Bereshit (parashah)

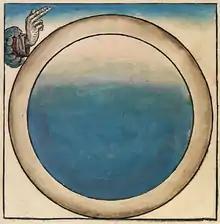
"First Day of Creation" (illustration from the 1493 Nuremberg Chronicle)

A midrash (rabbinic commentary) explained that six things preceded the creation of the world: the Torah and the Throne of Glory were created, the creation of the Patriarchs was contemplated, the creation of Israel was contemplated, the creation of the Temple in Jerusalem was contemplated, and the name of the Messiah was contemplated, as well as repentance.